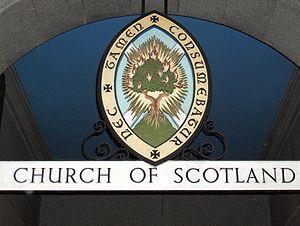
L'Église d'Écosse est l'Église nationale d'Écosse. C'est une Église presbytérienne résultant de la Réforme écossaise de 1560, commandée, entre autres, par John Knox. Elle est connue informellement sous son nom écossais, The Kirk.